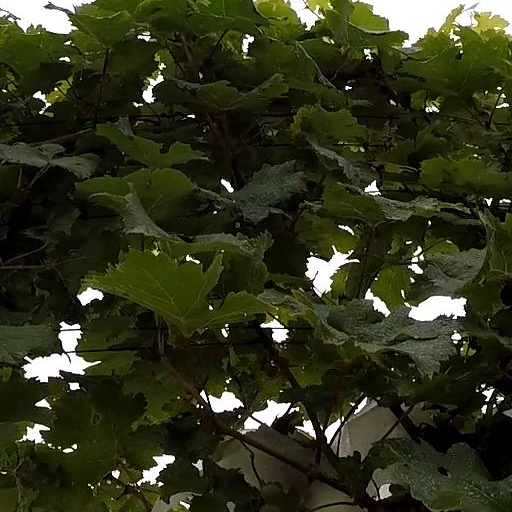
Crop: grape